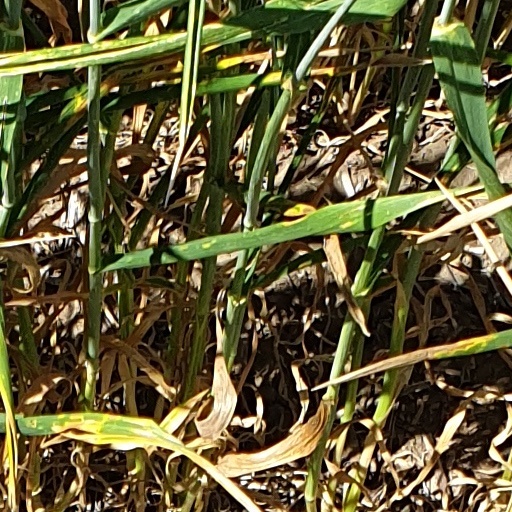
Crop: wheat